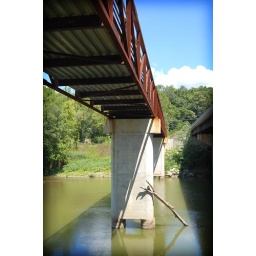
A bridge crossing the Little Miami River near the end of the bike path in Plainville, Ohio.